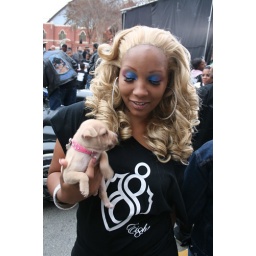
This was a girl that was walking around the shoot that eventually brought her puppy out of the car ..